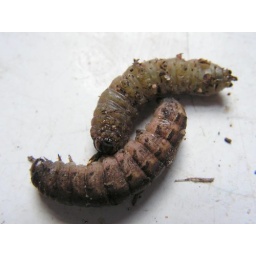
unid Caterpillar found on ground under spruce tree with damage